Oléron

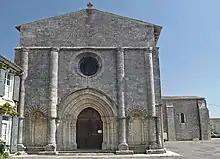
Saint George's church, Oléron

Since 1966, the island has been connected to the mainland by a road bridge, the . With a length of between abutments, it was the longest bridge in France at the time of construction. It is now the third one, after the Saint-Nazaire bridge and the Île de Ré bridge. It has been toll-free since 1991.